Tivoli Circle

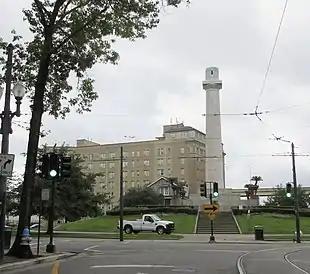
Tivoli Circle (Formerly Lee Circle) in 2017, with the monument of Robert E. Lee removed

As part of a sixty-day period for public input, two city commissions called for the removal of four monuments associated with the Confederacy: the statue of Robert E. Lee, the statue of Jefferson Davis and a statue of P.G.T. Beauregard, and an obelisk commemorating the "Battle of Liberty Place". Governor Bobby Jindal opposed the removals.